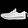
Label: Sneaker